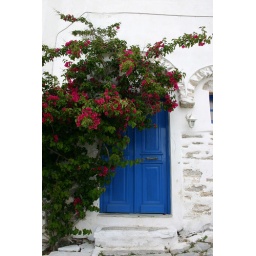
Window and climbing plant on a house in Hora on the Greek Island of Amorgos